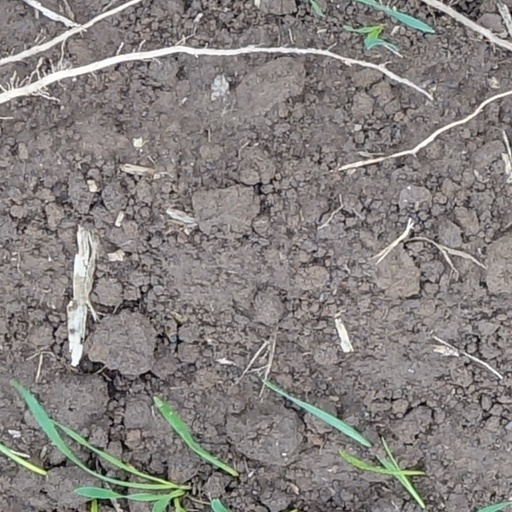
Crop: wheat